Culture of Scotland

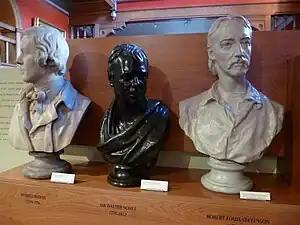
Three great men of Scottish literature: busts of Burns, Scott and Stevenson.

The earliest extant literature written in what is now Scotland, was composed in Brythonic speech in the sixth century and has survived as part of Welsh literature. In the following centuries there was literature in Latin, under the influence of the Catholic Church, and in Old English, brought by Anglian settlers. As the state of Alba developed into the Kingdom of Scotland from the eighth century, there was a flourishing literary elite who regularly produced texts in both Gaelic and Latin, sharing a common literary culture with Ireland and elsewhere. After the Davidian Revolution of the thirteenth century a flourishing French language culture predominated, while Norse literature was produced from areas of Scandinavian settlement. The first surviving major text in Early Scots literature is the fourteenth-century poet John Barbour's epic "Brus", which was followed by a series of vernacular versions of medieval romances. These were joined in the fifteenth century by Scots prose works.